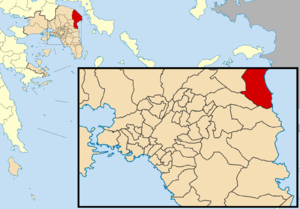
La Grèce est organisée depuis le 1ᵉʳ janvier 2011 en 13 régions et 325 dèmes.